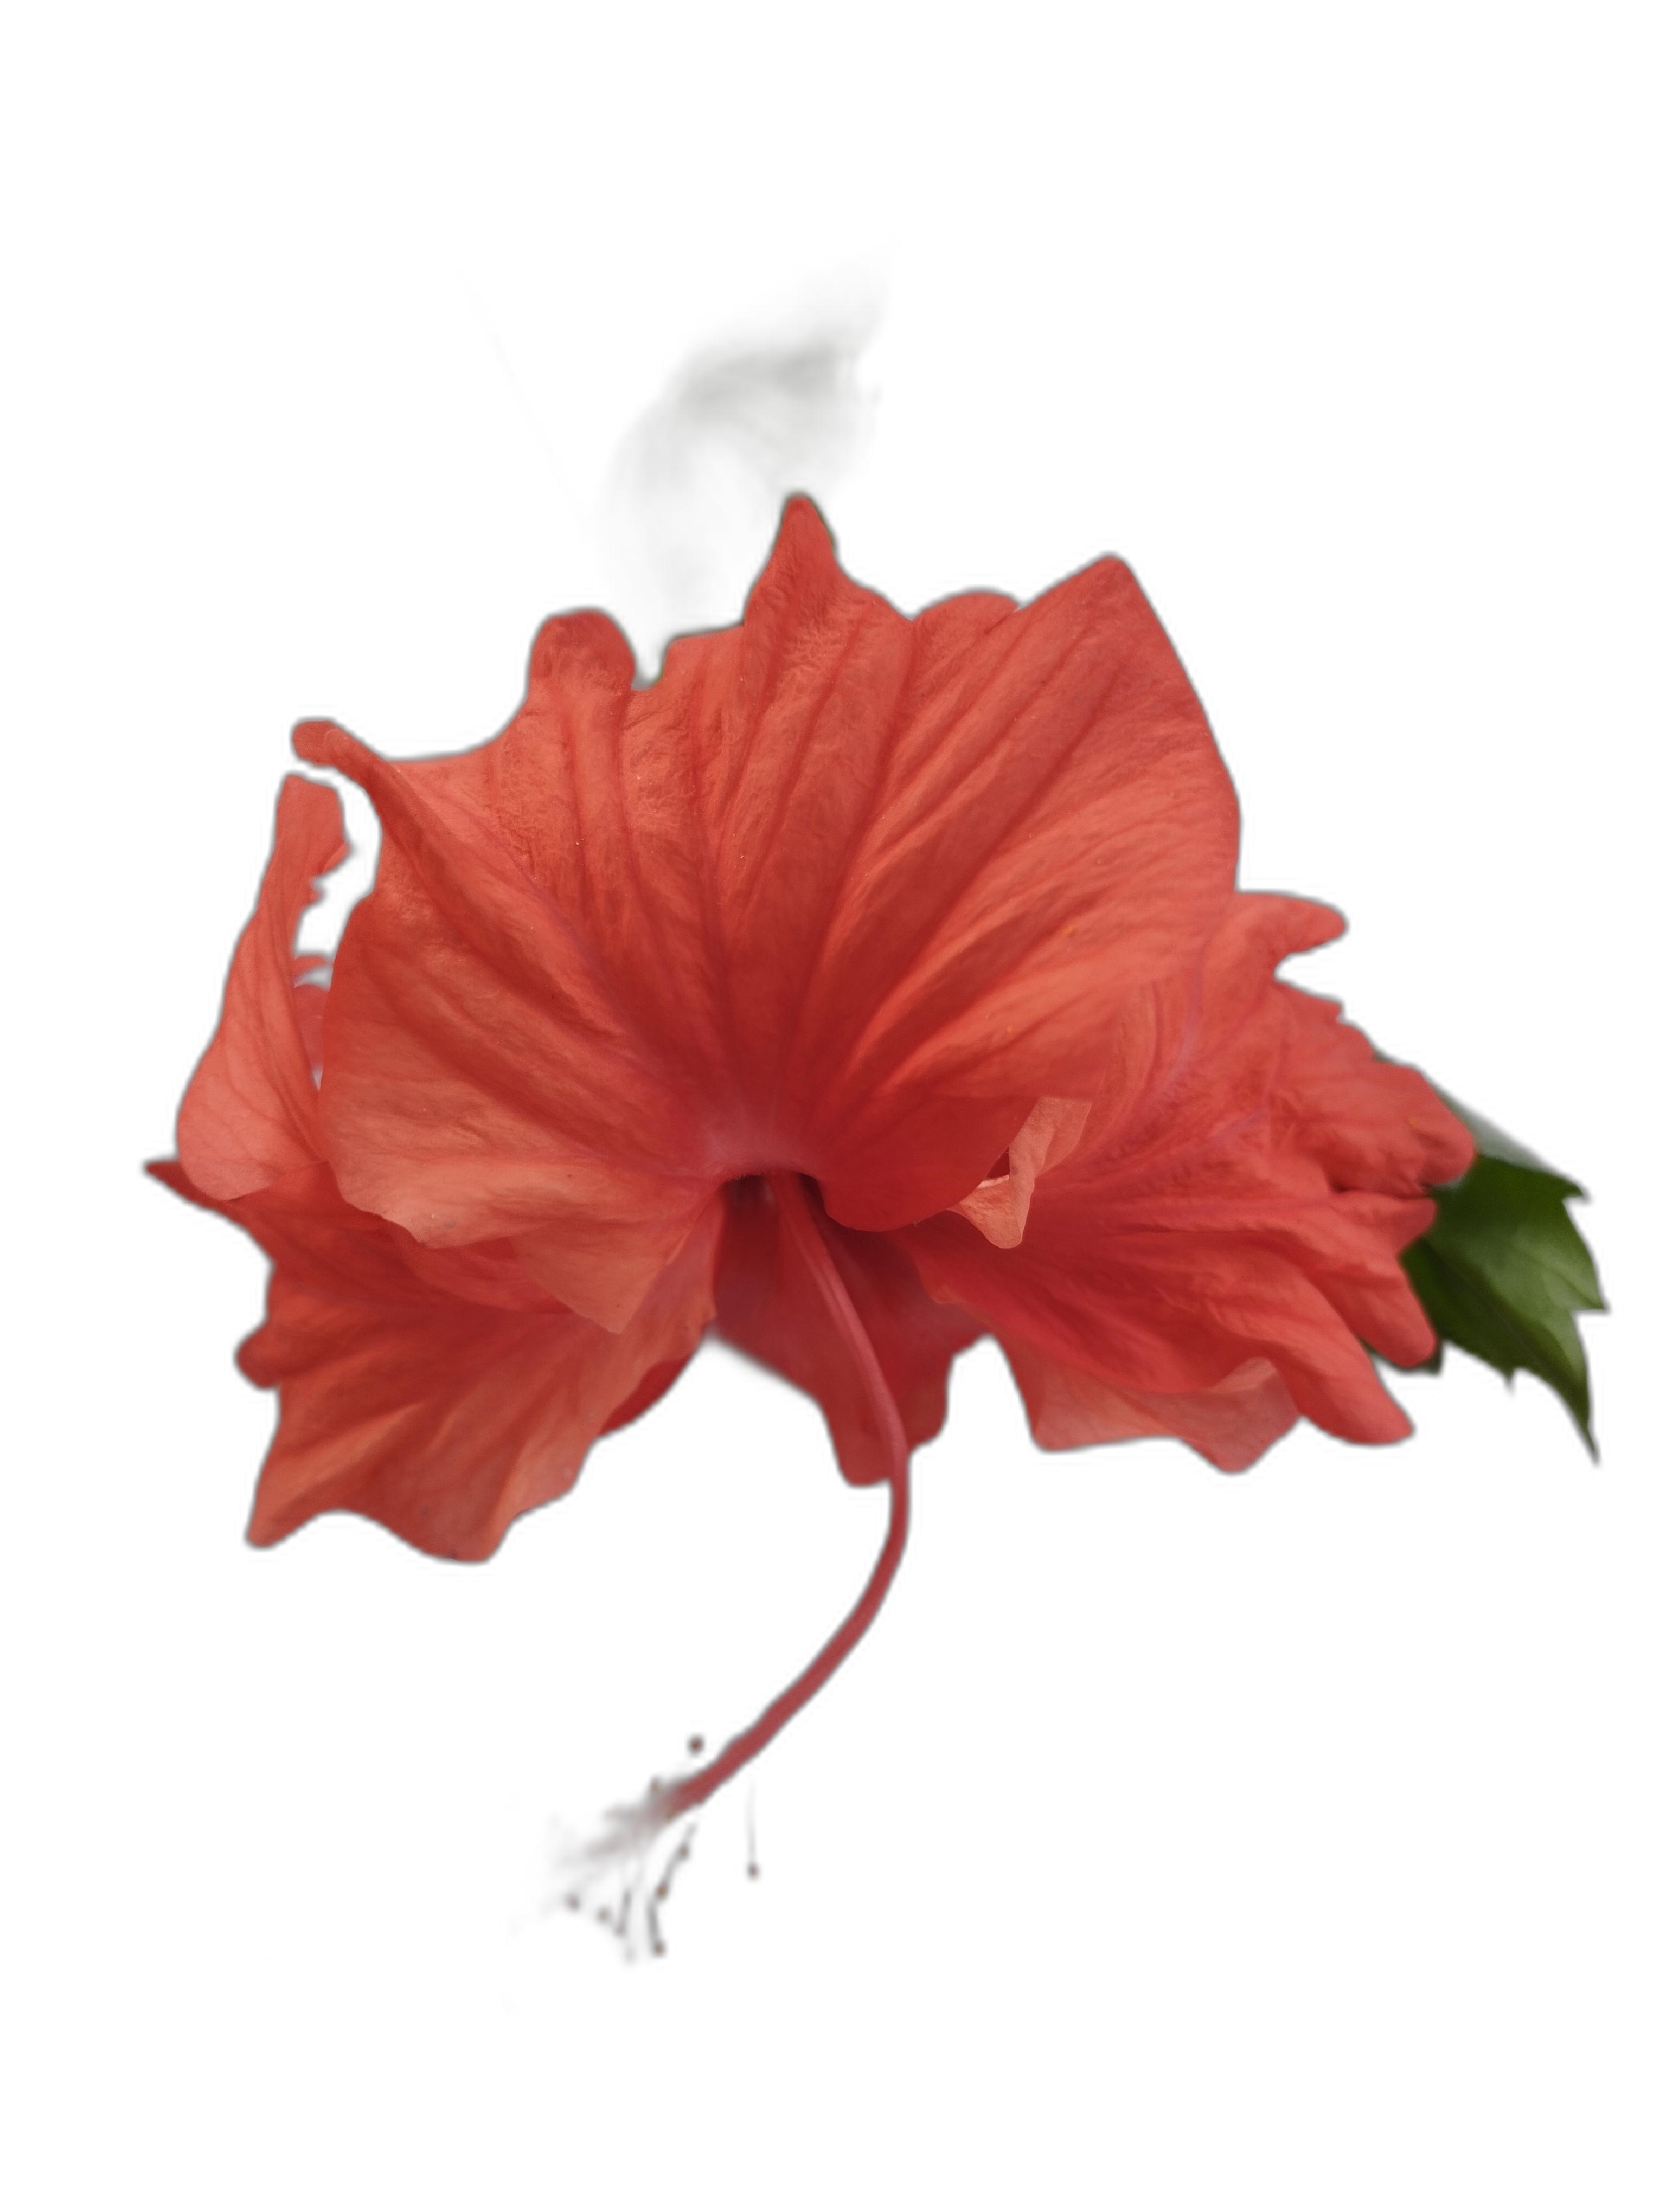
Label: Hibiscus